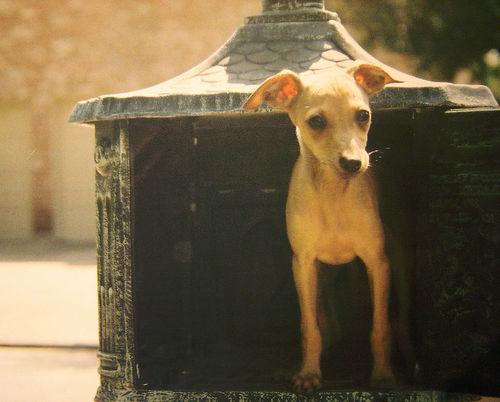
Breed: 238-n000099-Italian_greyhound